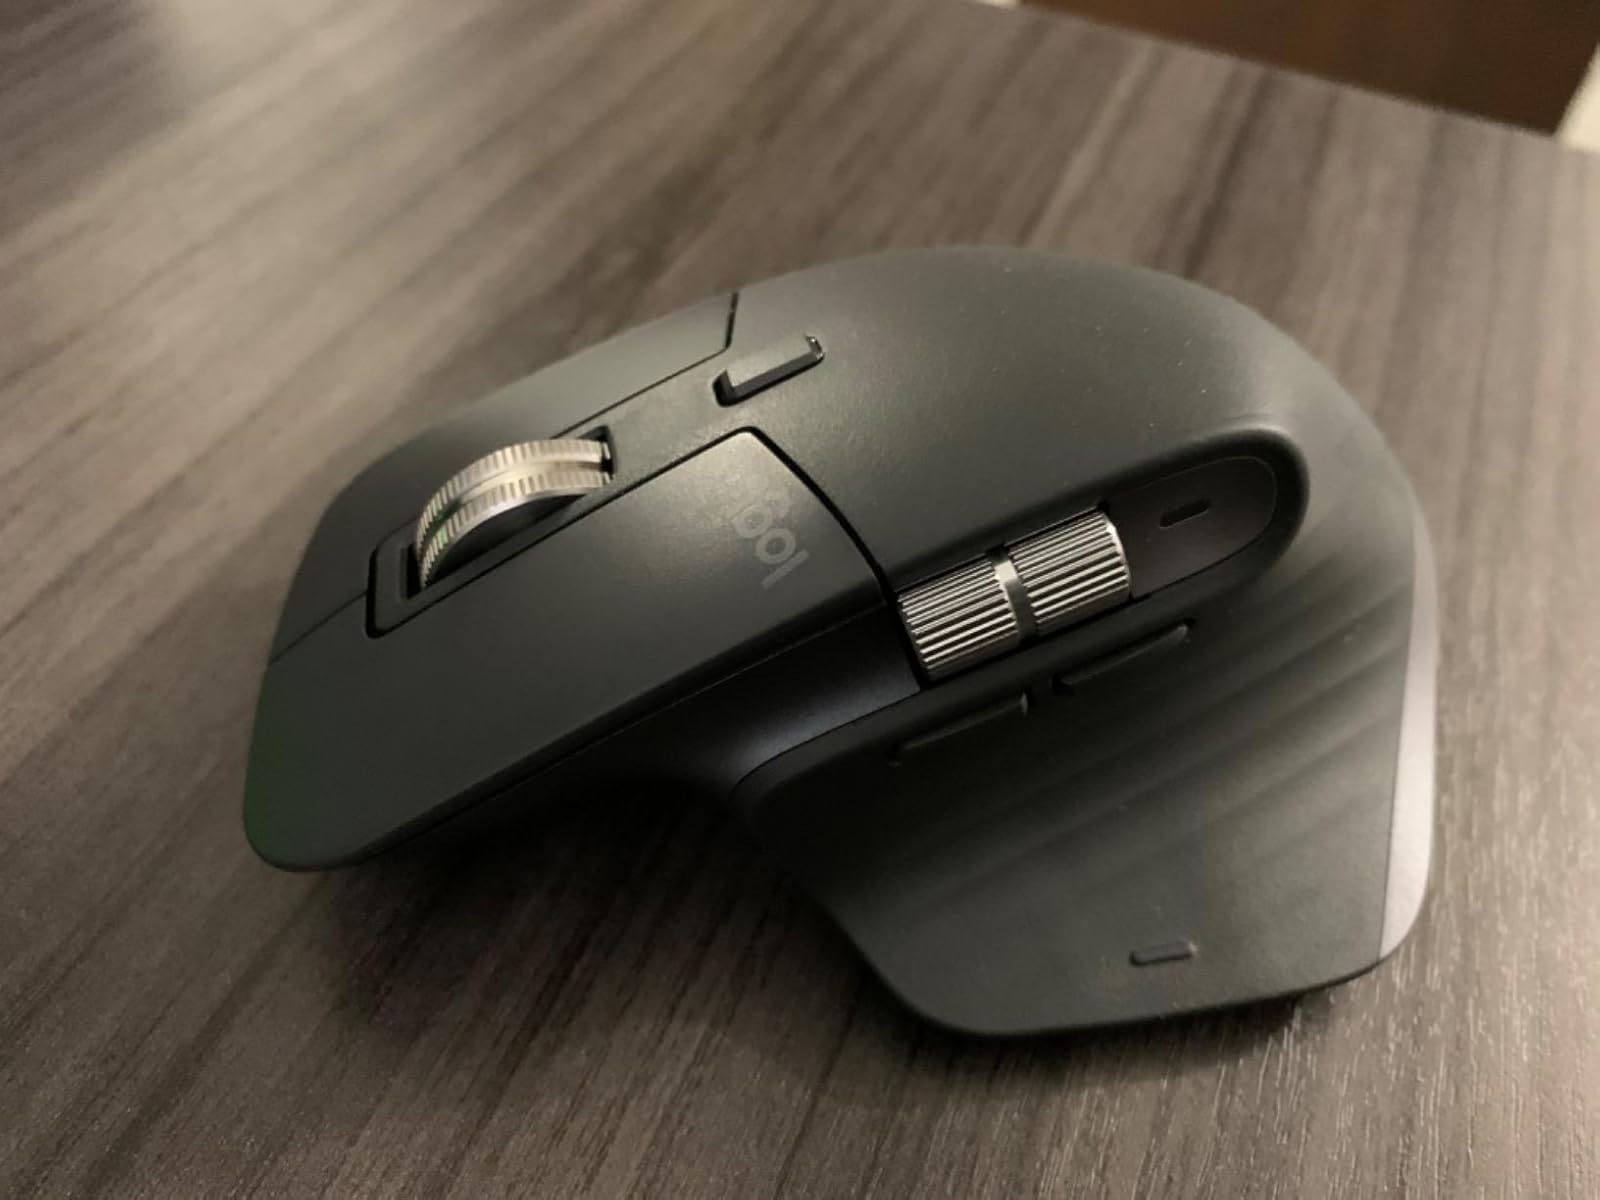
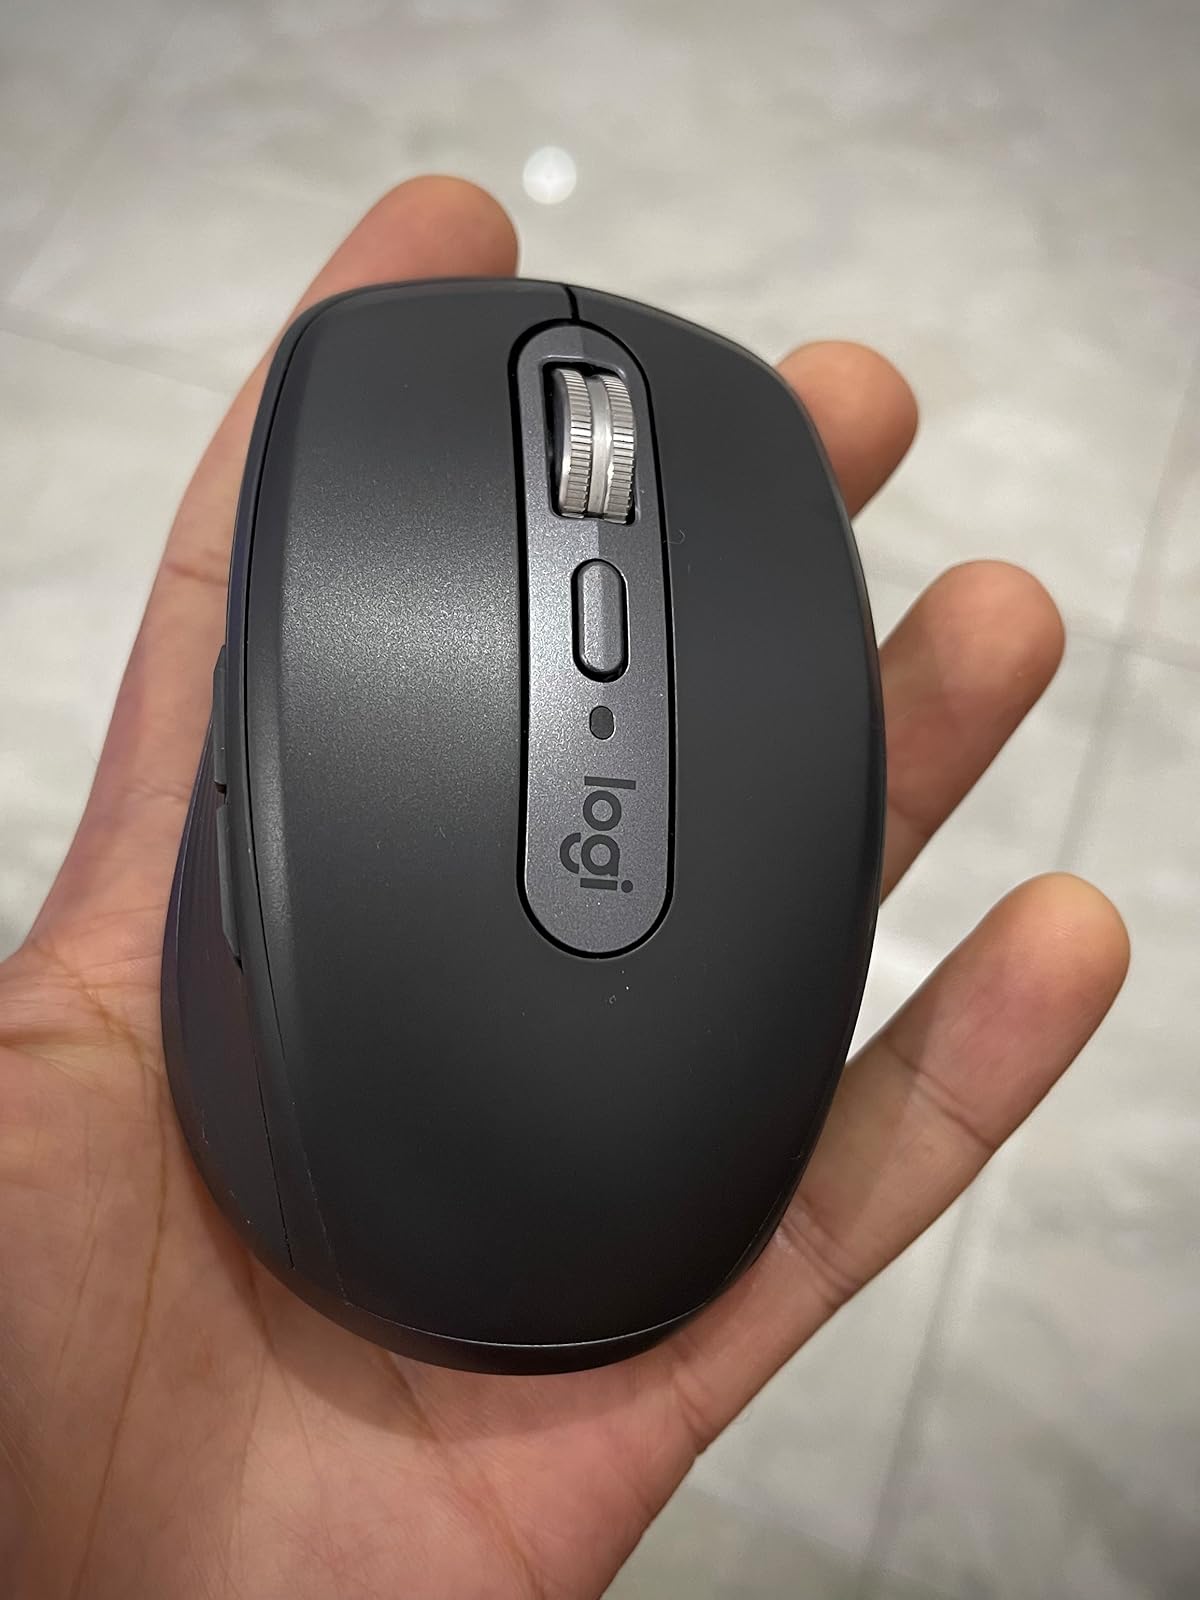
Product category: mouse
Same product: no